Countess Palatine Margaret of Mosbach

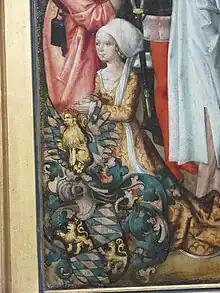

Countess Palatine Margaret of Mosbach (2 March 1432 – 14 September 1457) was the eldest daughter of Count Palatine Otto I of Mosbach and his wife, Johanna of Bavaria-Landshut. She married on 11 July 1446 to Count Reinhard III of Hanau, who succeeded his father as ruling Count in 1451.